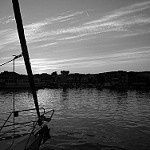
Label: B & W